Mellor Strata

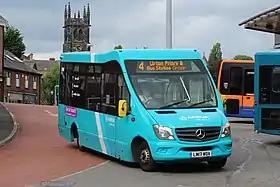
Arriva North West Mellor Strata LF in Macclesfield in August 2018

The Mellor Strata is a minibus body manufactured by Mellor Coachcraft since 2016 on Mercedes-Benz Sprinter chassis. It is available as the Mellor Strata HF 16, a step-entrance version aimed at the access bus market, so named for its maximum seated passenger capacity of sixteen; or as the Mellor Strata LF, a low-floor variant targeting the service bus market, with a capacity of up to 21 seated passengers.